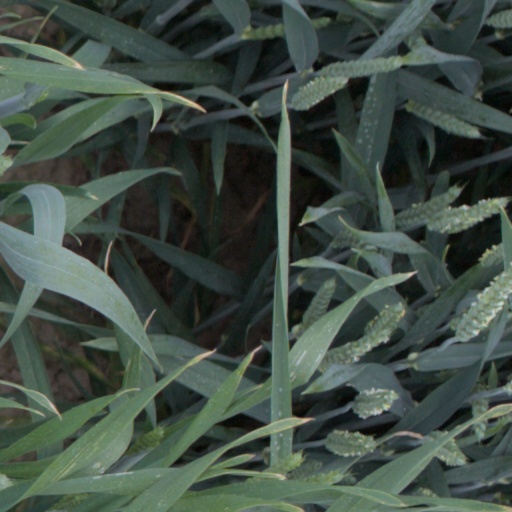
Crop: wheat